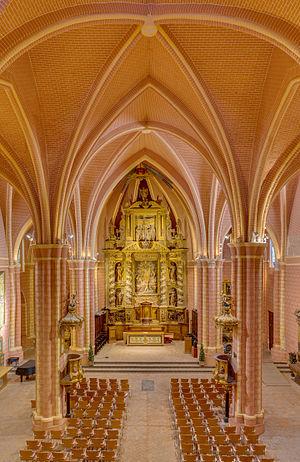
Calatayud est une commune espagnole de la province de Saragosse dans la communauté autonome d'Aragon, chef-lieu du comarque Comunidad de Calatayud.